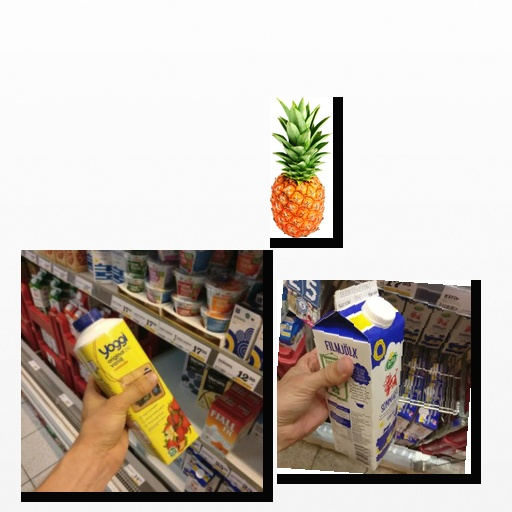
Food items: sour_milk, strawberry_yogurt, pineapple